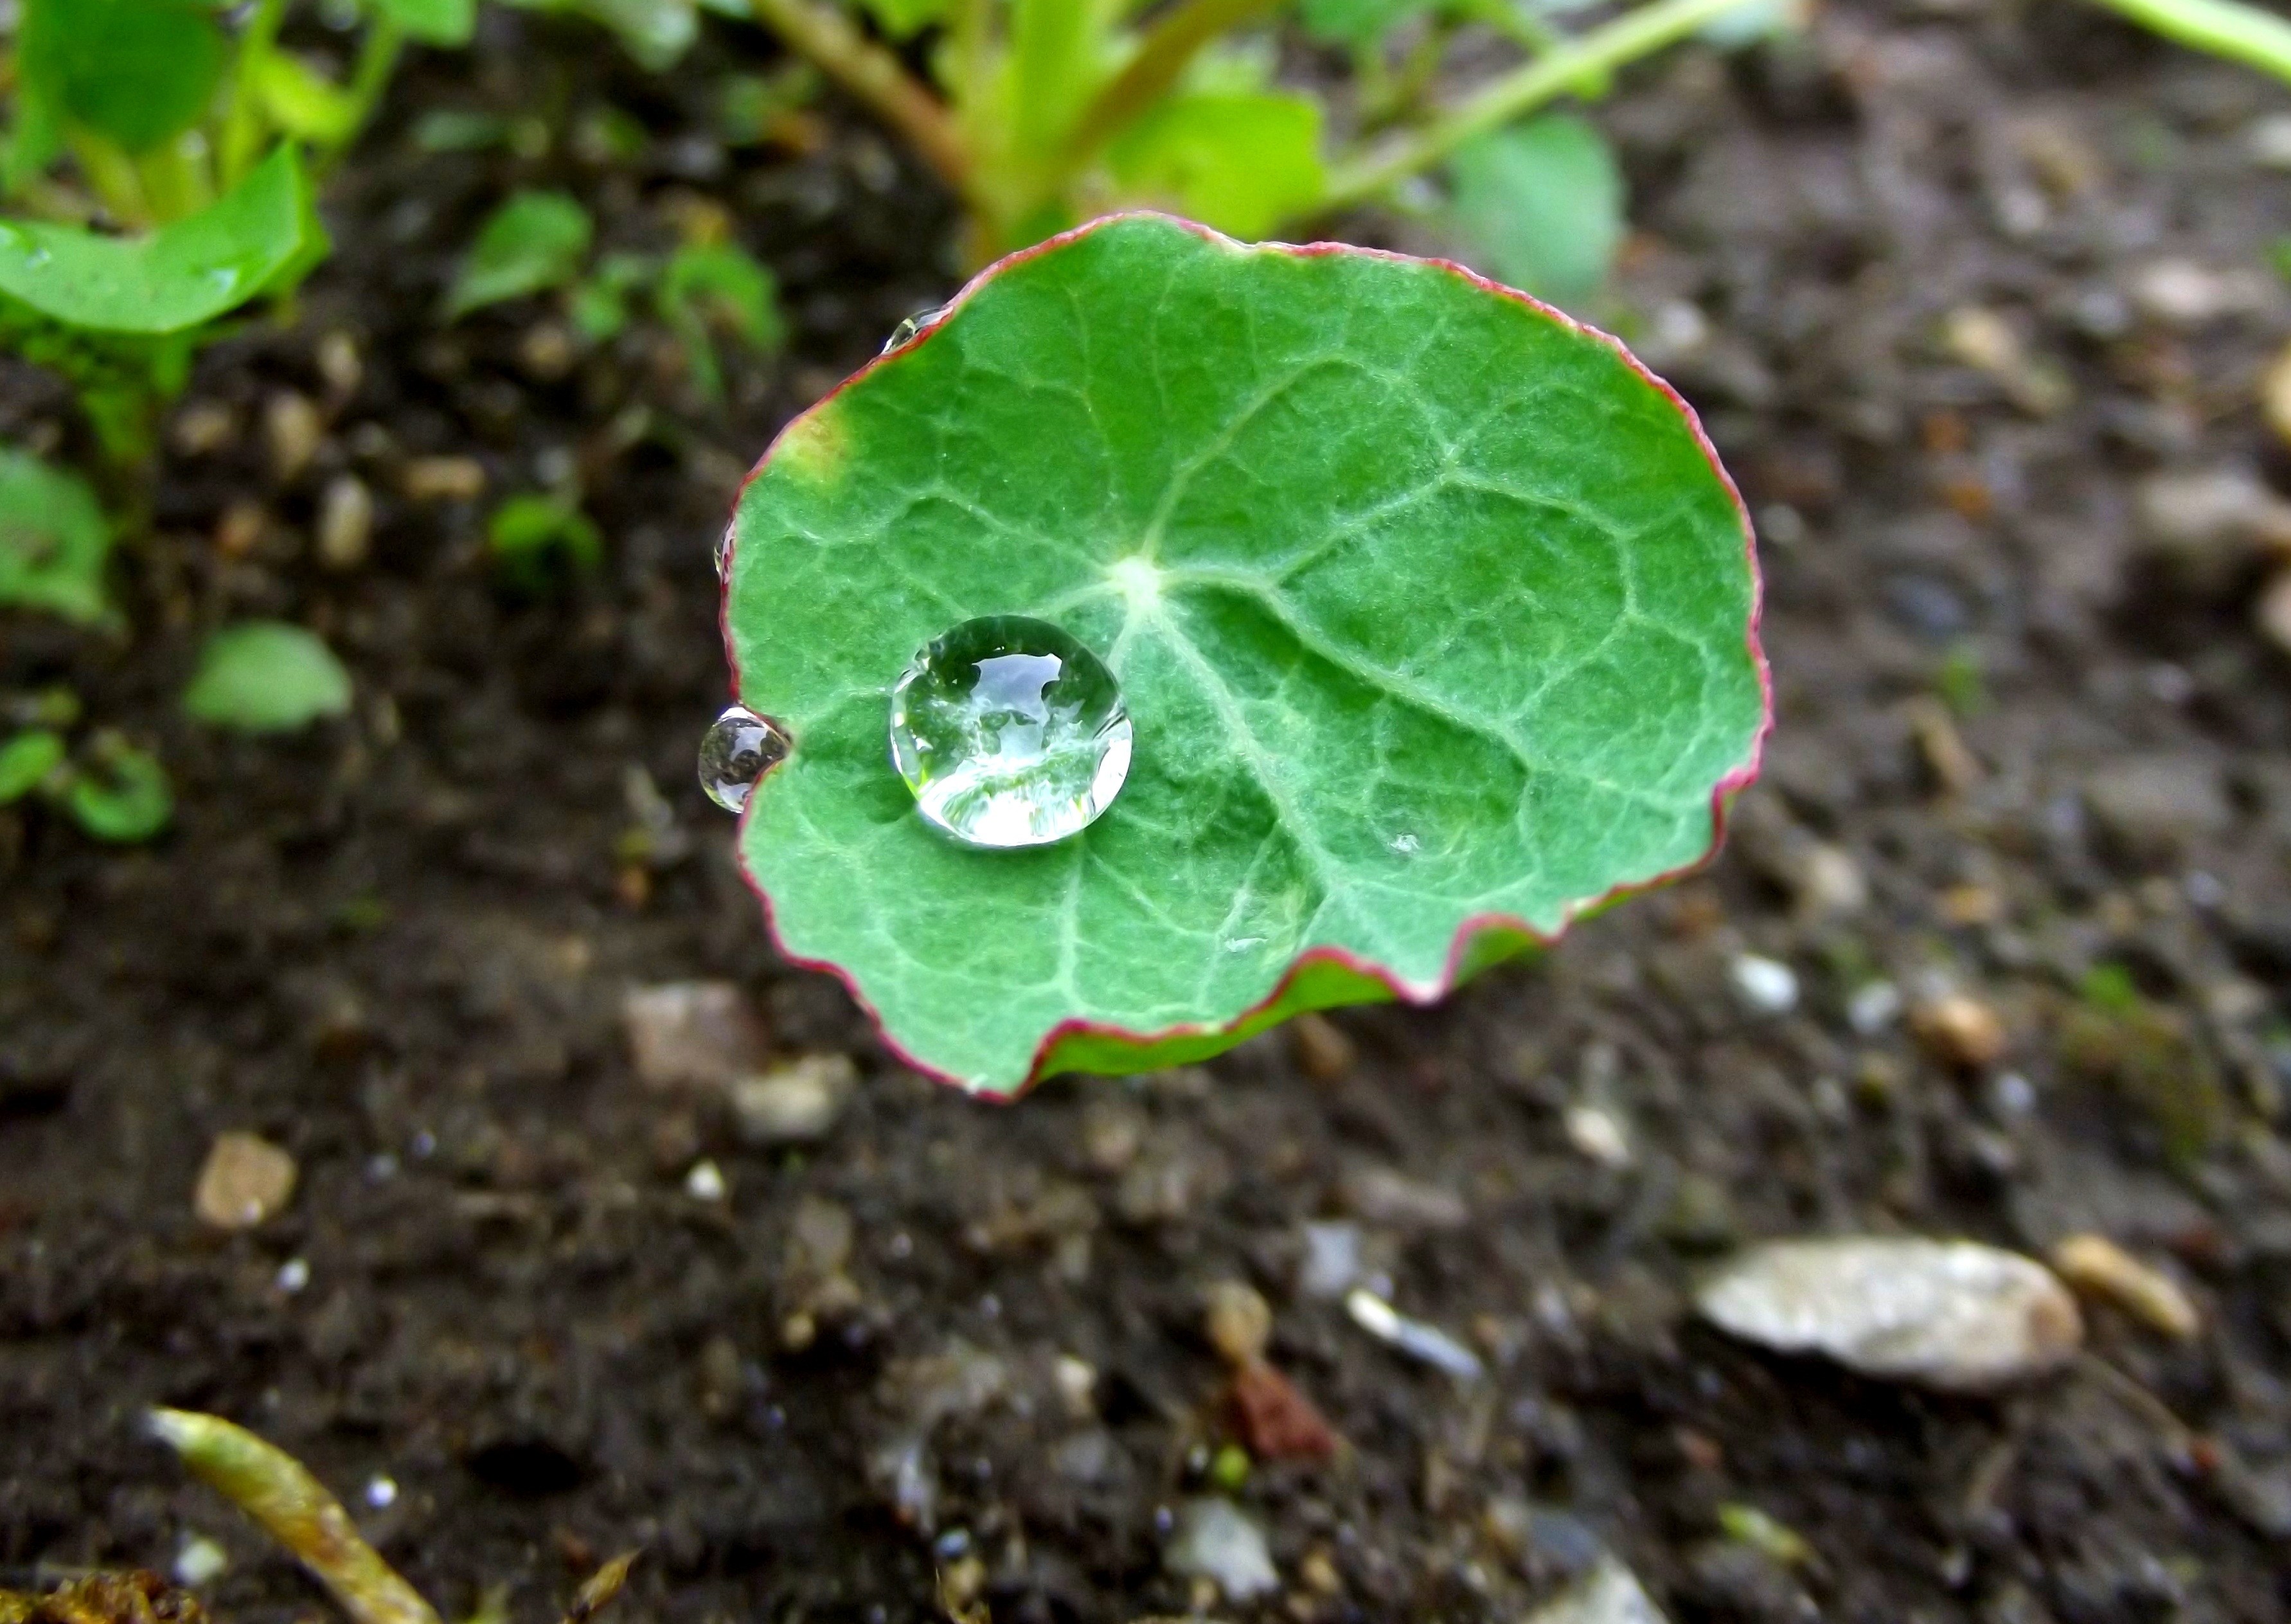
nature, grass, drop, plant, leaf, flower, raindrop, green, produce, macro, soil, botany, garden, flora, fauna, dew drop, wildflower, sheet, dewdrop, raindrops, detailed, macro photography, cress, flowering plant, annual plant, land plant